Coloman, King of Hungary

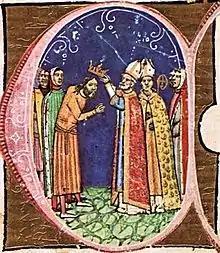
Colomanwho is depicted as a hunchback in accordance with the tradition preserved in late medieval chroniclesis crowned king (from the "Illuminated Chronicle").

Coloman was crowned in Székesfehérvár by Archbishop Seraphin of Esztergom. According to the "Illuminated Chronicle", at the same time he "granted the dukedom with full rights" to Álmos. This report shows that Álmos only acknowledged his brother's rule in exchange for receiving the duchy once held by their father and grandfather, an area that comprised one third of the territory of the kingdom.